Black Nova Scotians

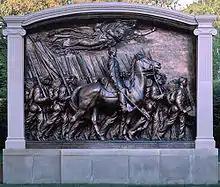
Memorial to the 54th Regiment Massachusetts Volunteer Infantry, Boston

New Horizons Baptist Church (formerly known as Cornwallis Street Baptist Church, the African Chapel, and the African Baptist Church) is a baptist church in Halifax, Nova Scotia that was established by Black Refugees in 1832. When the chapel was completed, Black citizens of Halifax were reported to be proud of this accomplishment because it was evidence that former enslaved people could establish their own institutions in Nova Scotia. Under the direction of Richard Preston, the church laid the foundation for social action to address the plight of Black Nova Scotians.